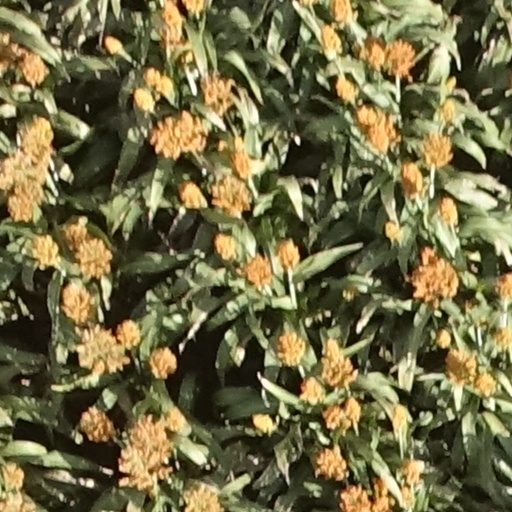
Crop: sorghum